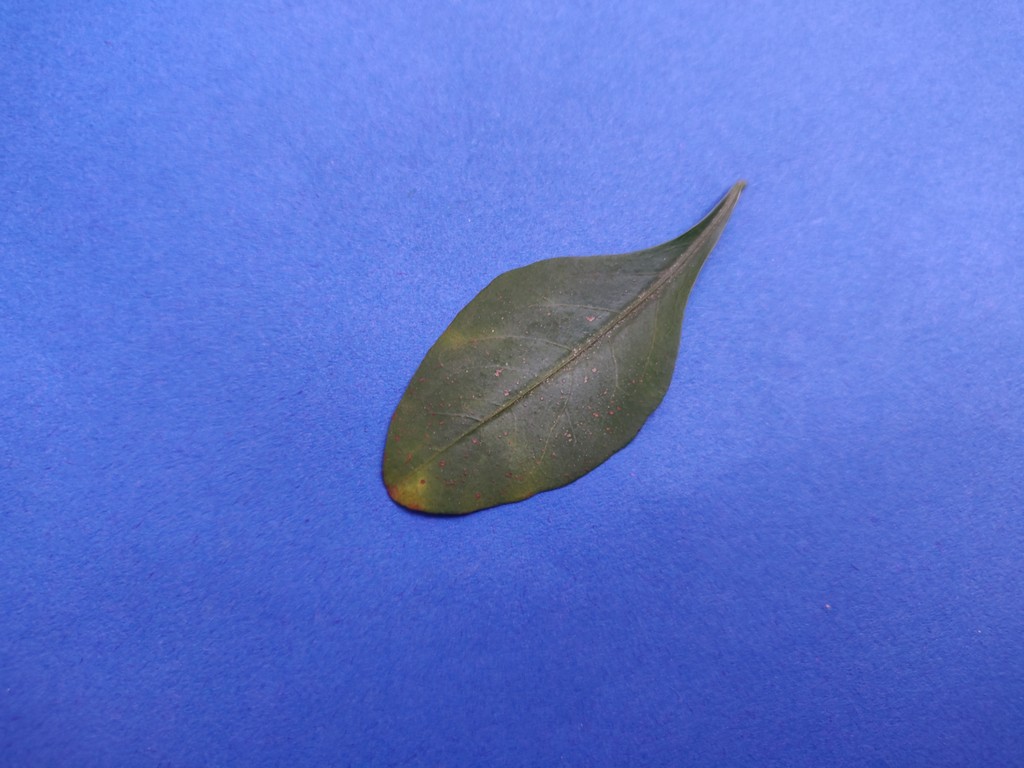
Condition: Unhealthy
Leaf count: single
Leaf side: front